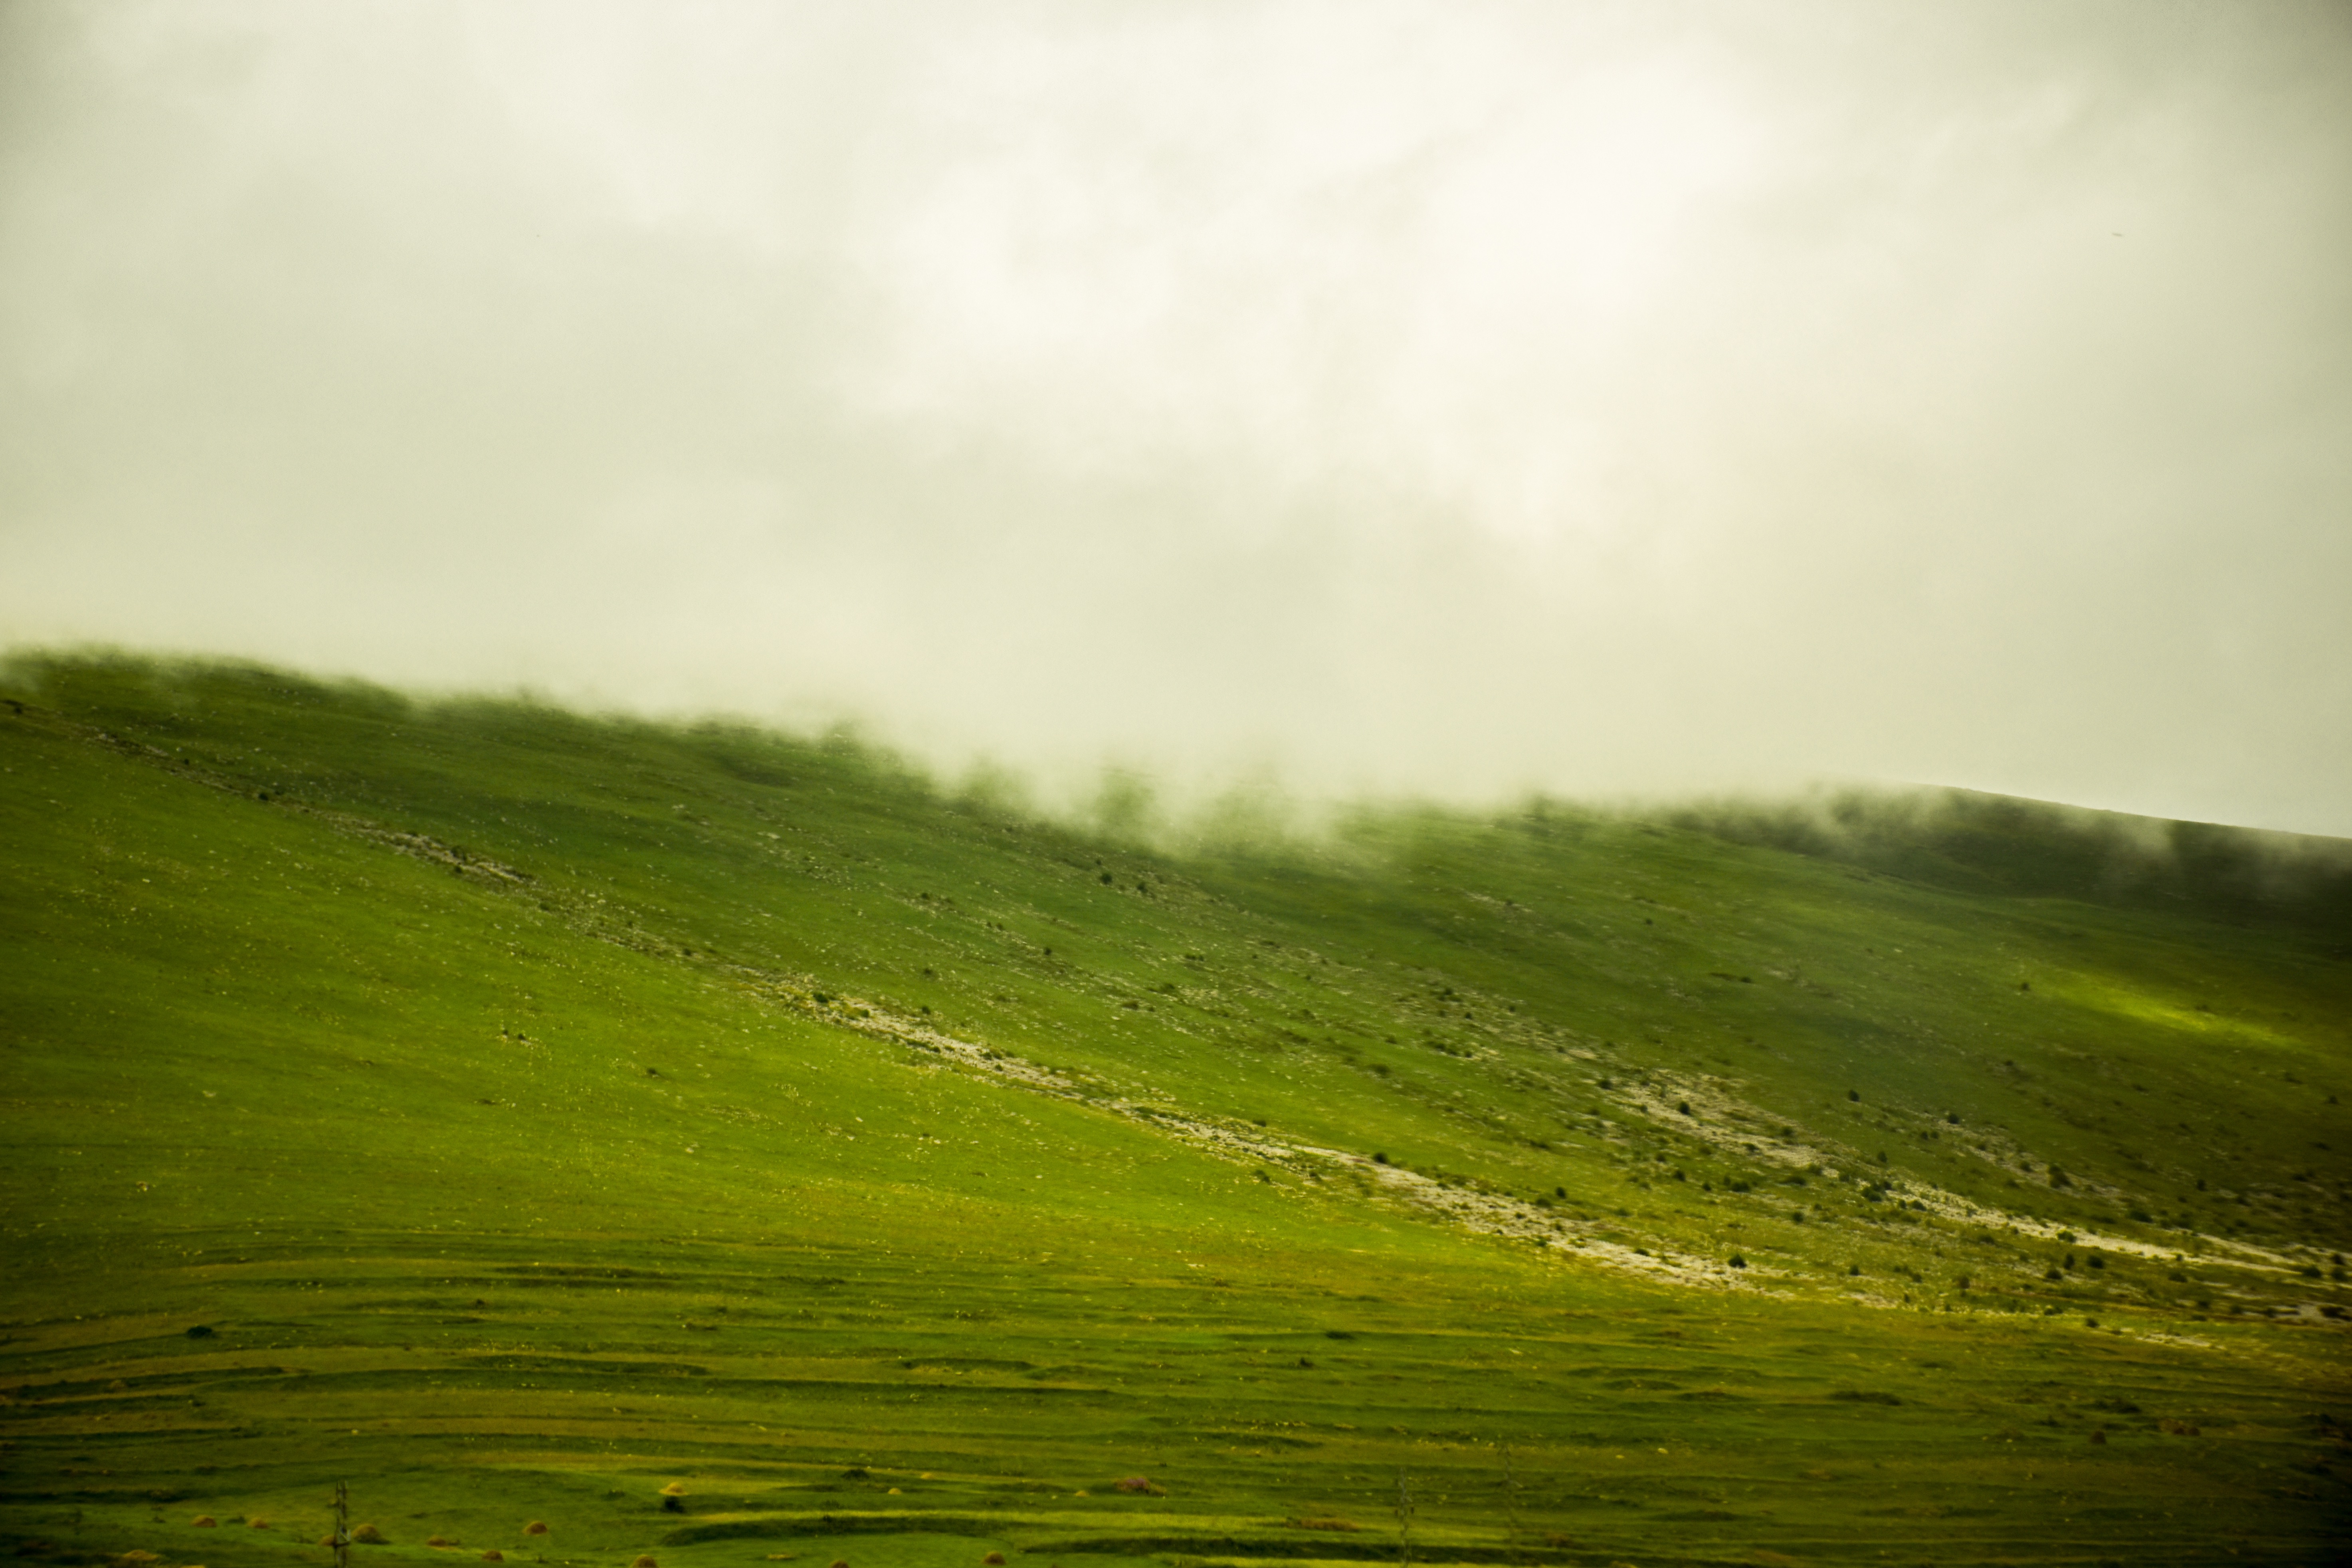
landscape, tree, nature, grass, horizon, mountain, cloud, sky, fog, mist, field, meadow, sunlight, morning, leaf, hill, dawn, atmosphere, green, weather, plain, grassland, habitat, rural area, meteorological phenomenon, atmospheric phenomenon, atmosphere of earth, mountainous landforms